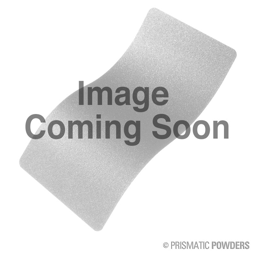
mobile - friendly version of the 3rd project picture .